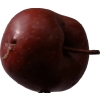
Label: Apple 18